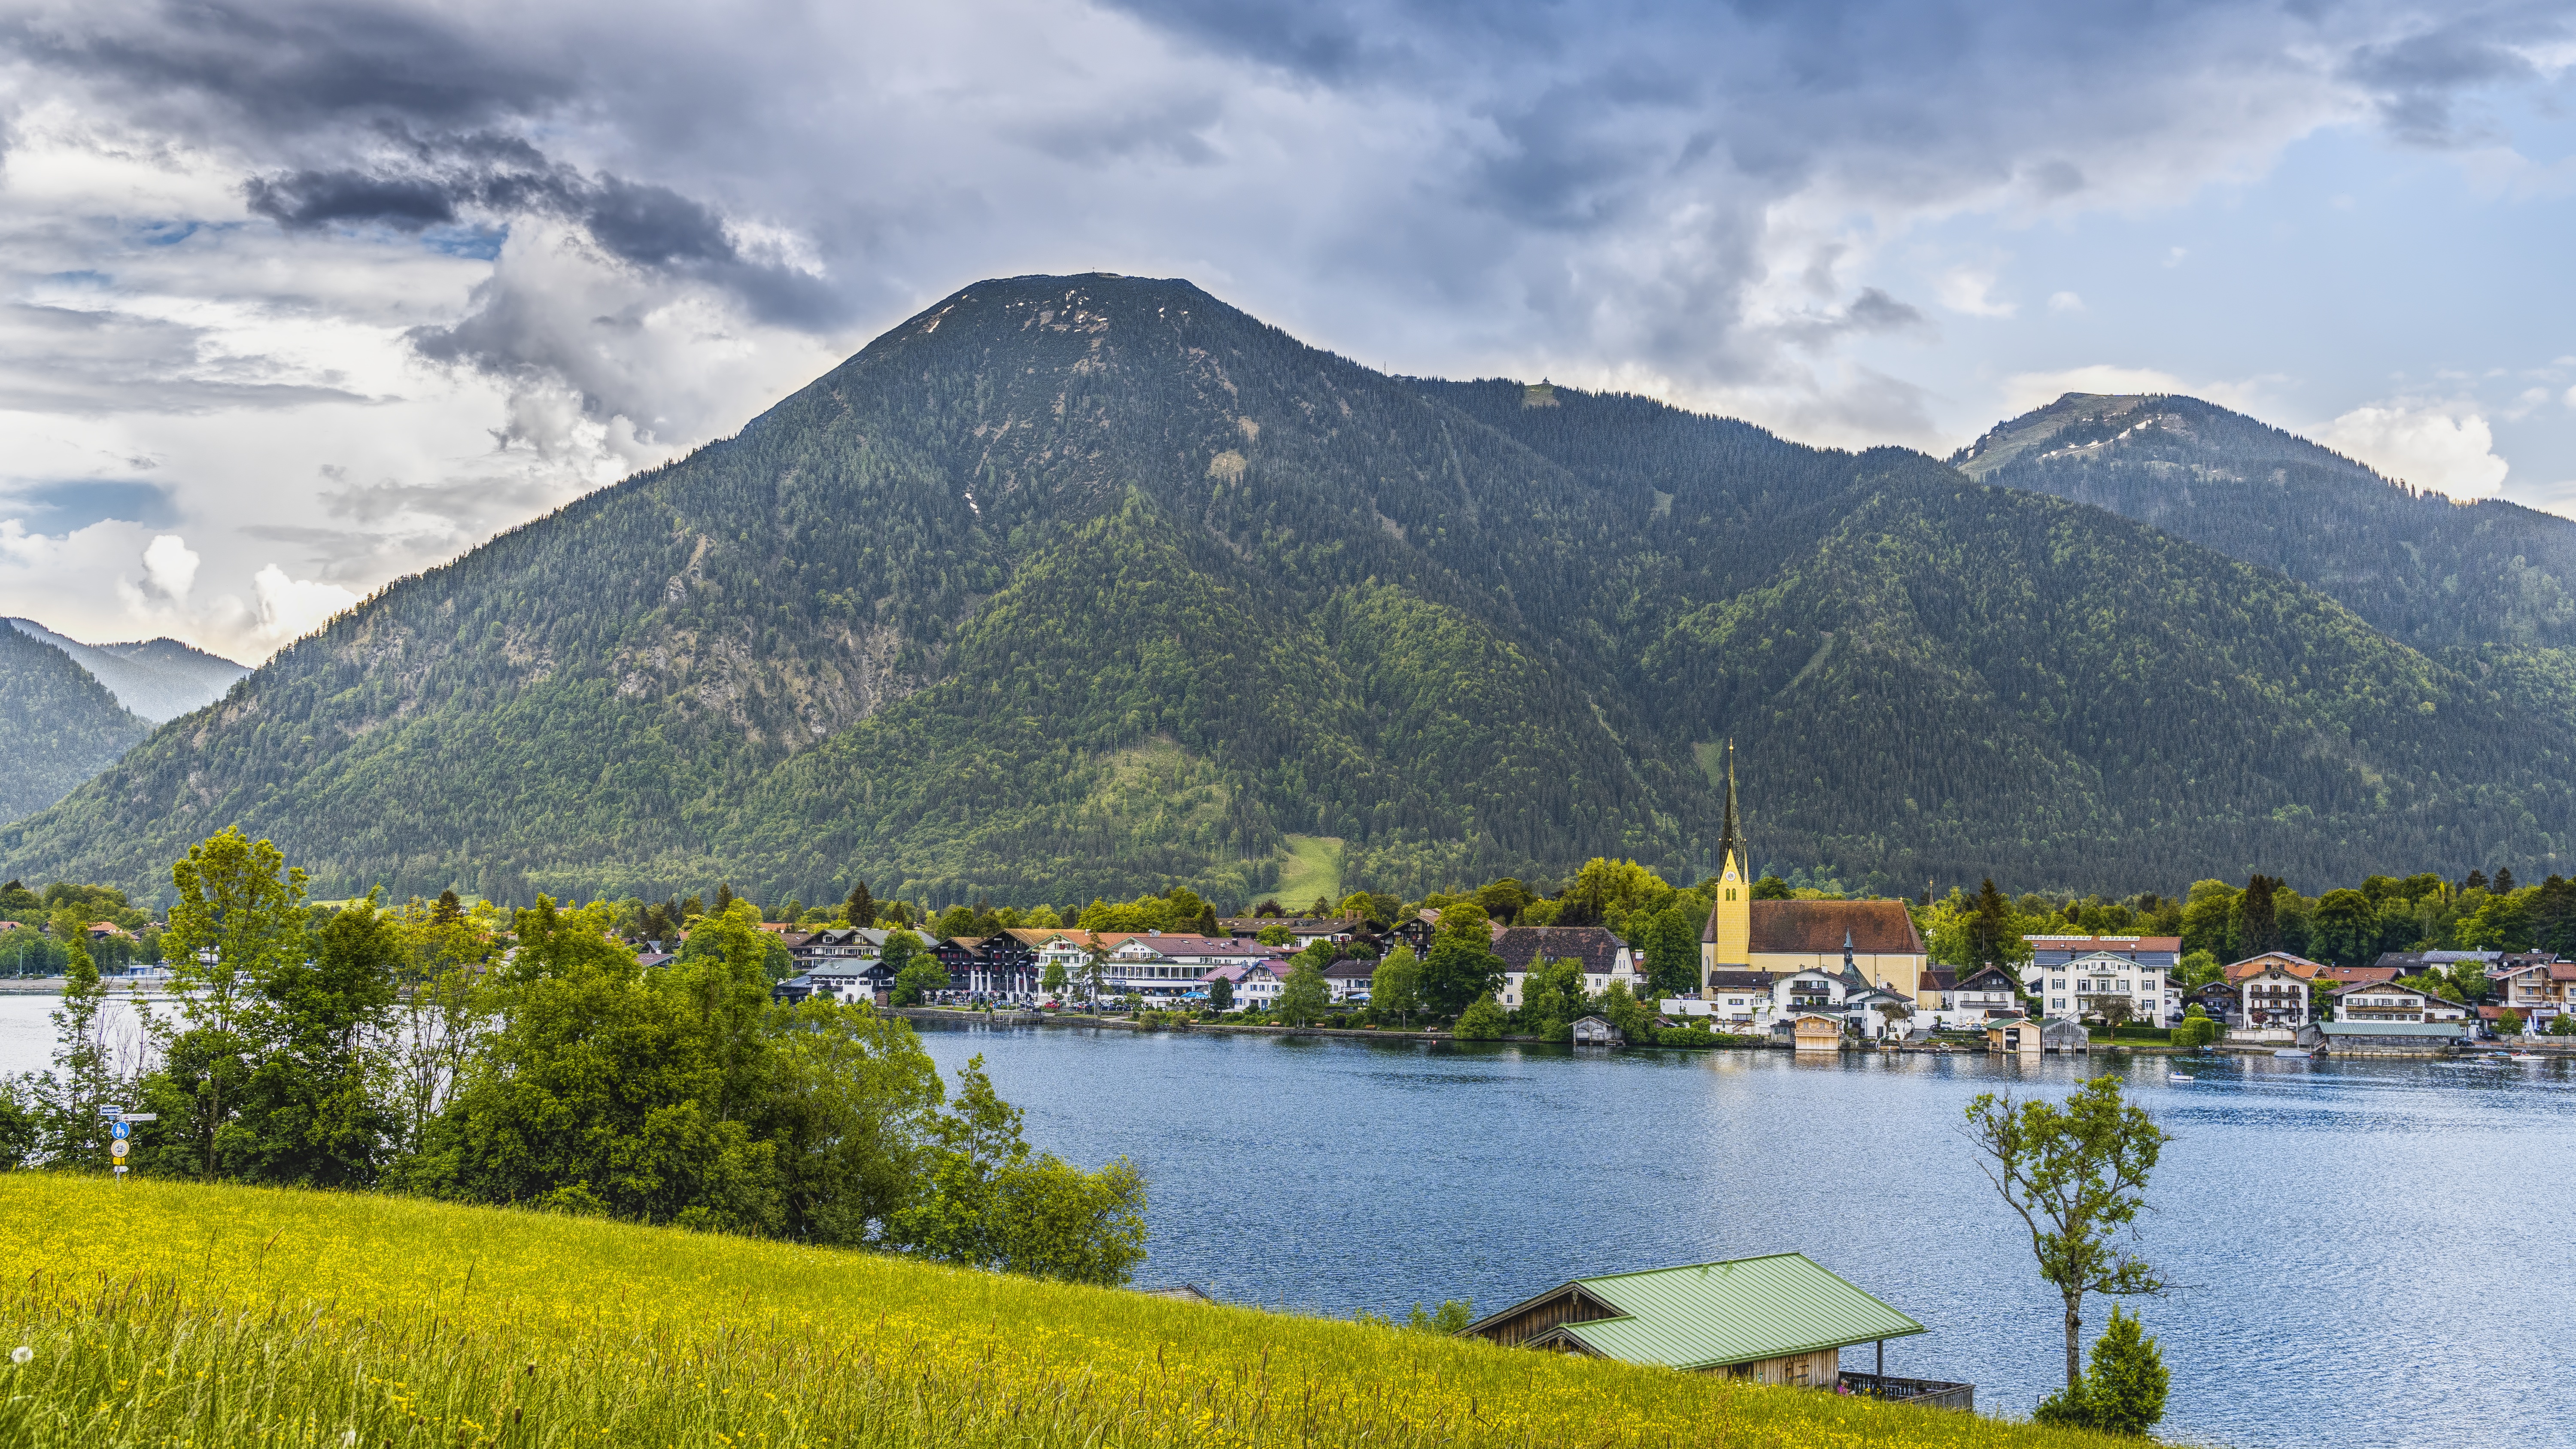
nature, highland, mount scenery, mountain, sky, lake, mountain range, loch, hill station, landscape, rural area, cloud, reservoir, water, tree, lake district, bank, fell, tourism, fjord, hill, panorama, national park, village